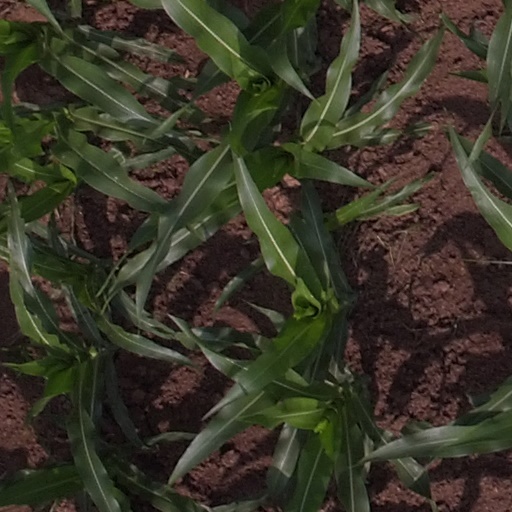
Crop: maize; corn